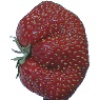
Label: strawberry_wedge